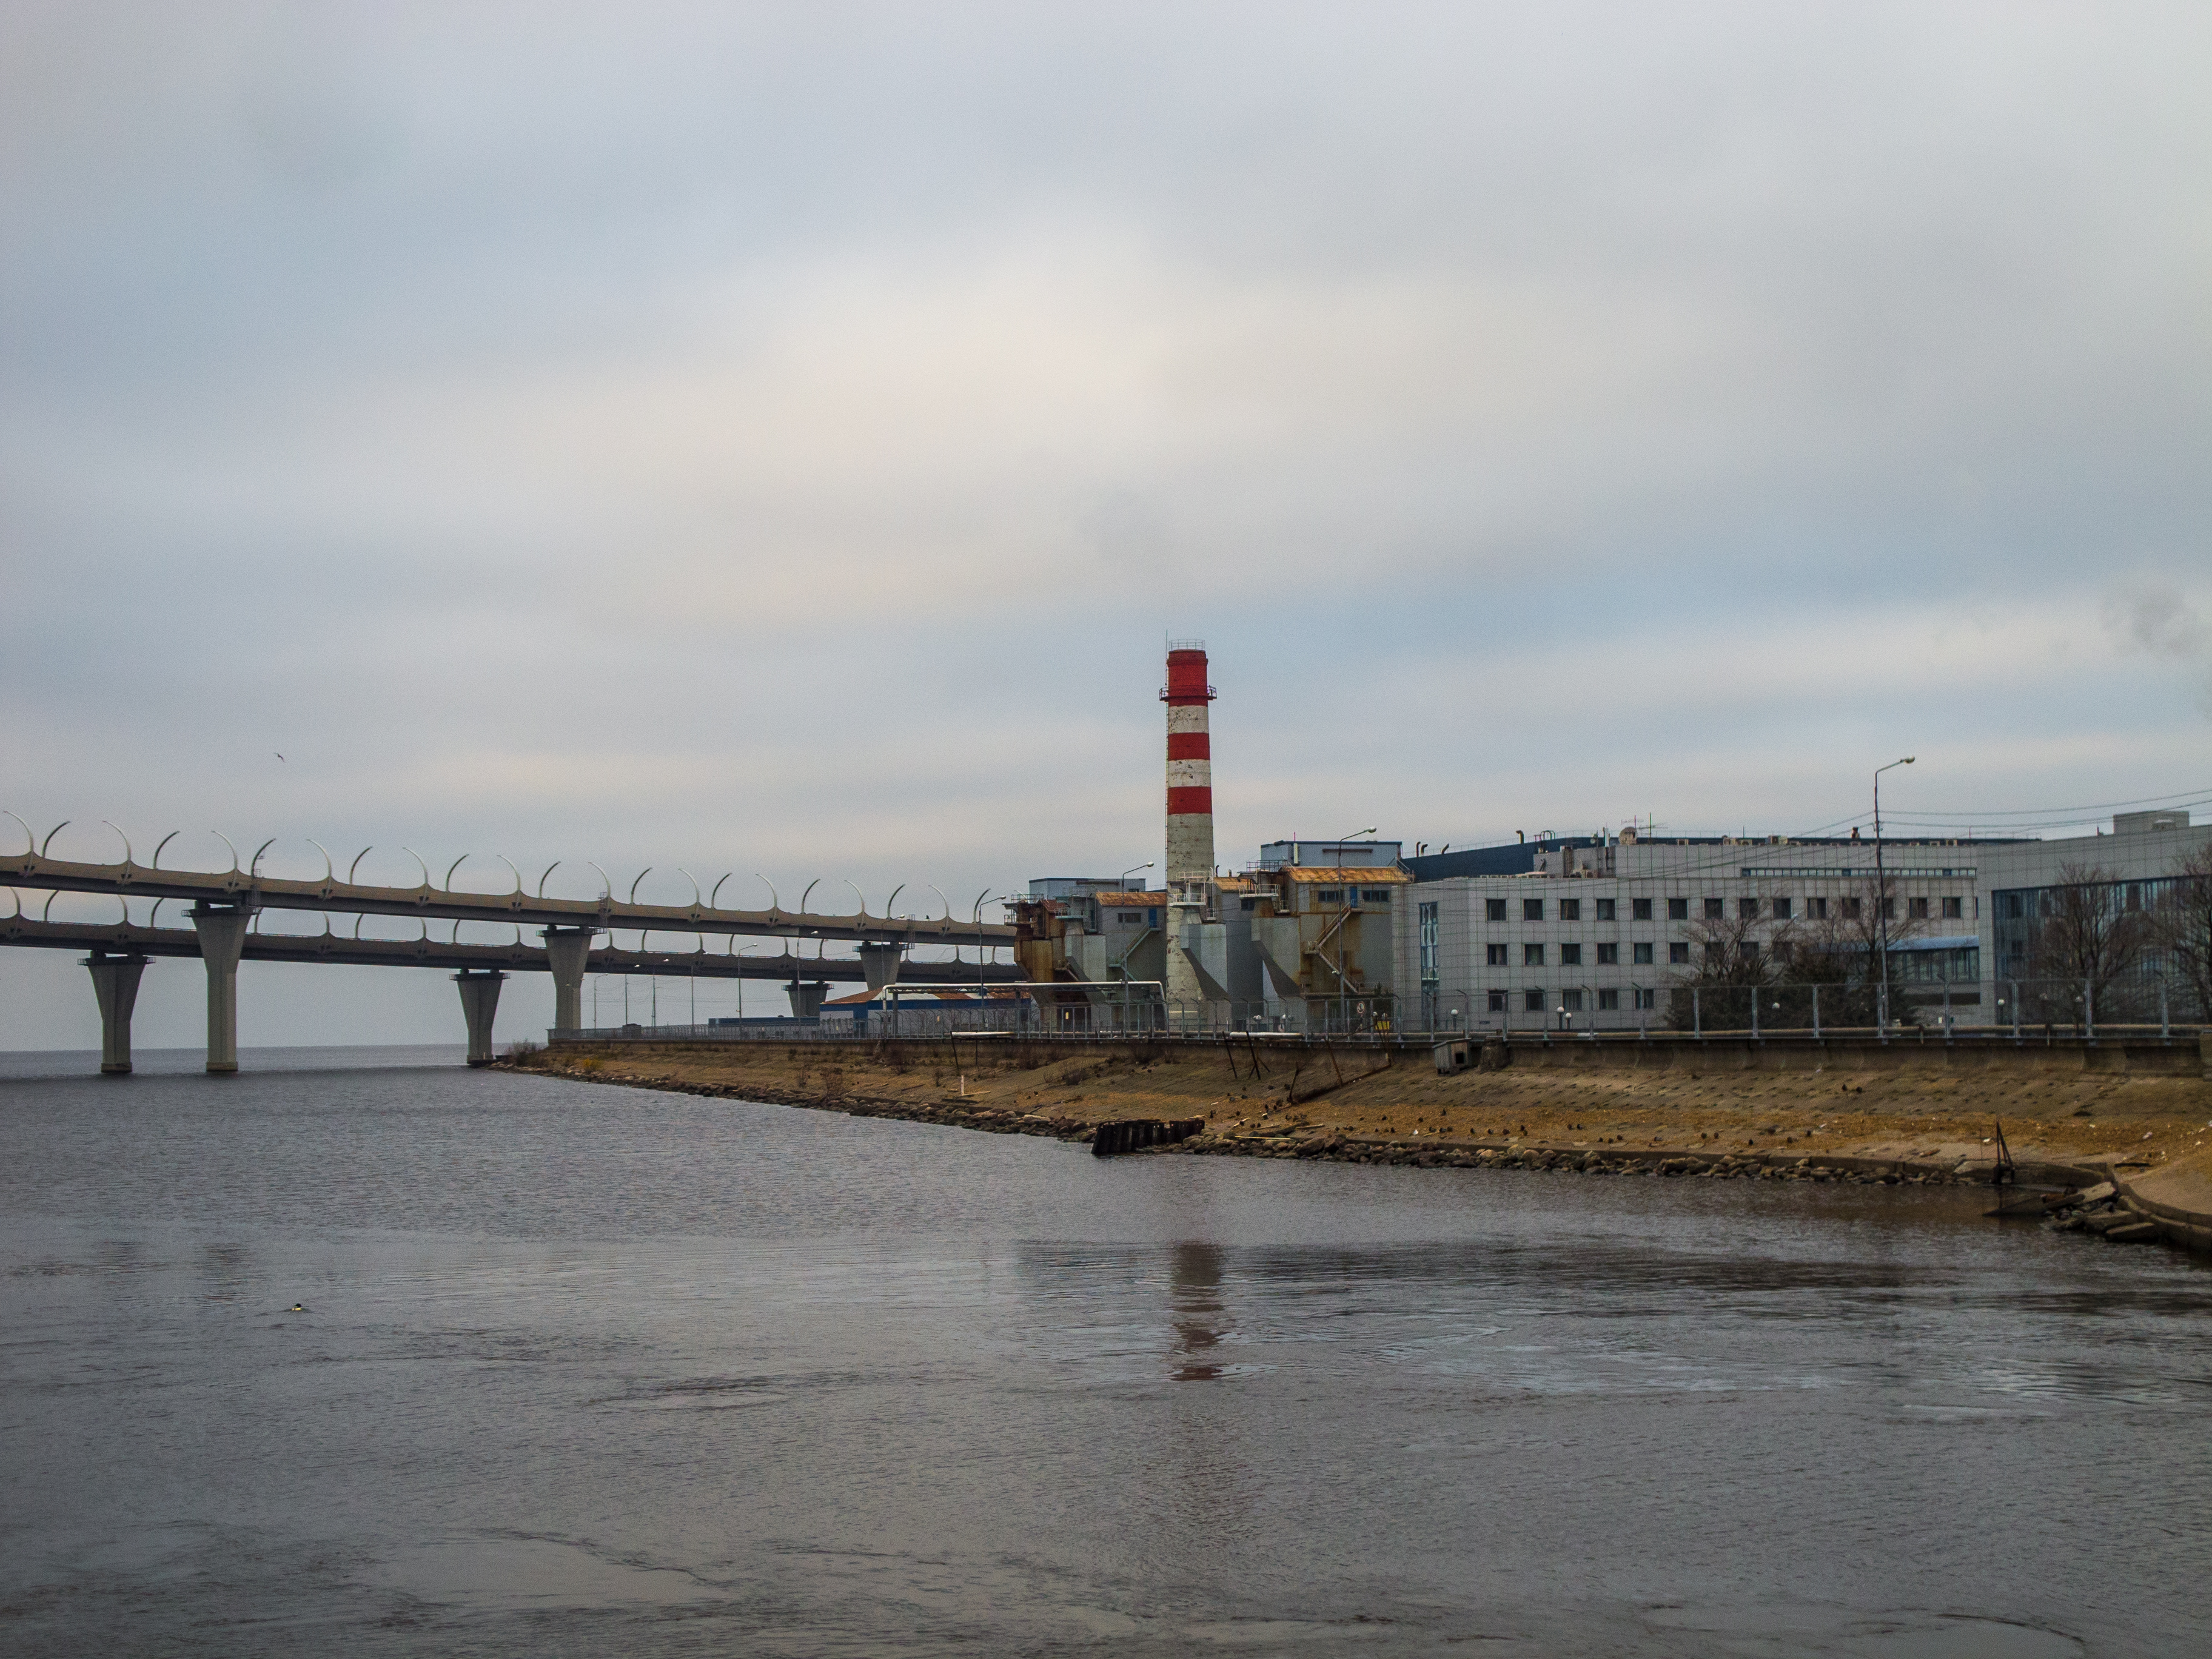
image, waterway, fluid, bridge, bank, tower, channel, river, girder bridge, nonbuilding structure, chimney, beam bridge, fluvial landforms of streams, fixed link, pier, wetland, box girder bridge, floodplain